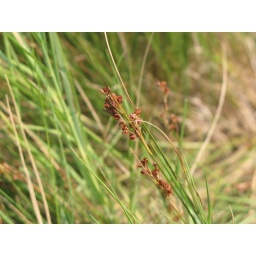
&lt;i&gt;Juncus gerardii&lt;/i&gt; or black grass is commonly found at higher elevations in the high marsh.